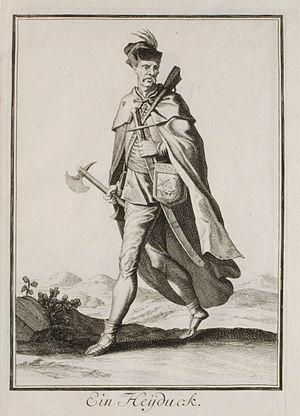
Un haïdouk était un brigand de grand chemin opérant en Europe du Sud-Est, principalement dans les Balkans et le Caucase sous domination ottomane.